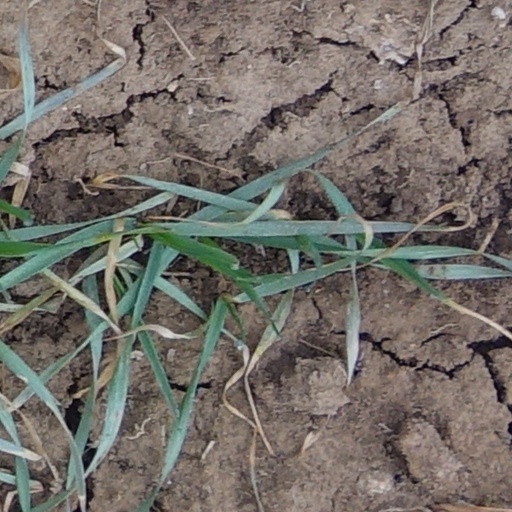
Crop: wheat